Henriette Reker

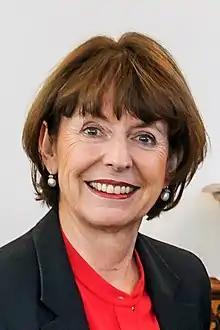
Reker in 2019

Henriette Reker (born 9 December 1956) is a German lawyer and independent politician. She is known for her pro-immigration stance and for being the victim of an . A day after the attack, Reker was elected mayor of Cologne after gaining 52.66% of the votes. She is the first female mayor elected in Cologne's history. Reker was re-elected in 2020.